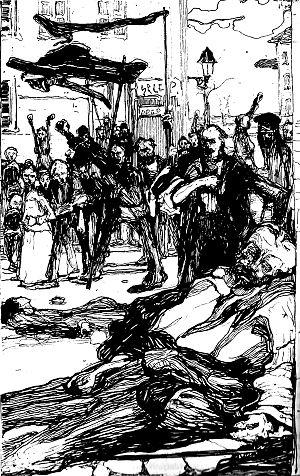
Witold Wojtkiewicz, peintre polonais est un représentant de la Jeune Pologne, figure de l'Art nouveau dans ce pays. Mais son œuvre onirique et personnelle le place en réalité à la croisée de plusieurs courants.
La révolution polonaise de 1905 est en résonance avec la révolution russe de 1905. Le massacre des manifestants à Saint-Pétersbourg le 22 janvier 1905 et l’indignation qu’il suscite à travers tout l’Empire russe, marquent le début de la révolution dans les territoires polonais incorporés définitivement dans la Russie après l'écrasement de l'insurrection de 1863 et appelés dédaigneusement "Pays de la Vistule". De nombreuses manifestations sont organisées spontanément et la grève générale est proclamée. Dès le début, le mouvement prend un caractère violent, les affrontements entre les manifestants et l’armée du tsar font des centaines de morts et des milliers de blessés. Aux revendications communes à l’ensemble des sujets de l’Empire, les insurgés polonais ajoutent une dimension nationale et culturelle. Ils réclament à la fois l’amélioration des conditions de vie des travailleurs et les libertés politiques, notamment liées à l'autonomie accrue de la Pologne. Le pays est au bord d'une guerre civile.
1905 est une année commune commençant par un dimanche.